Crazy Like a Fox (TV series)

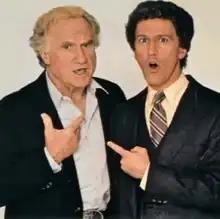

Crazy Like a Fox is an American television series set in San Francisco, California, that aired on CBS from December 30, 1984, to May 3, 1986.